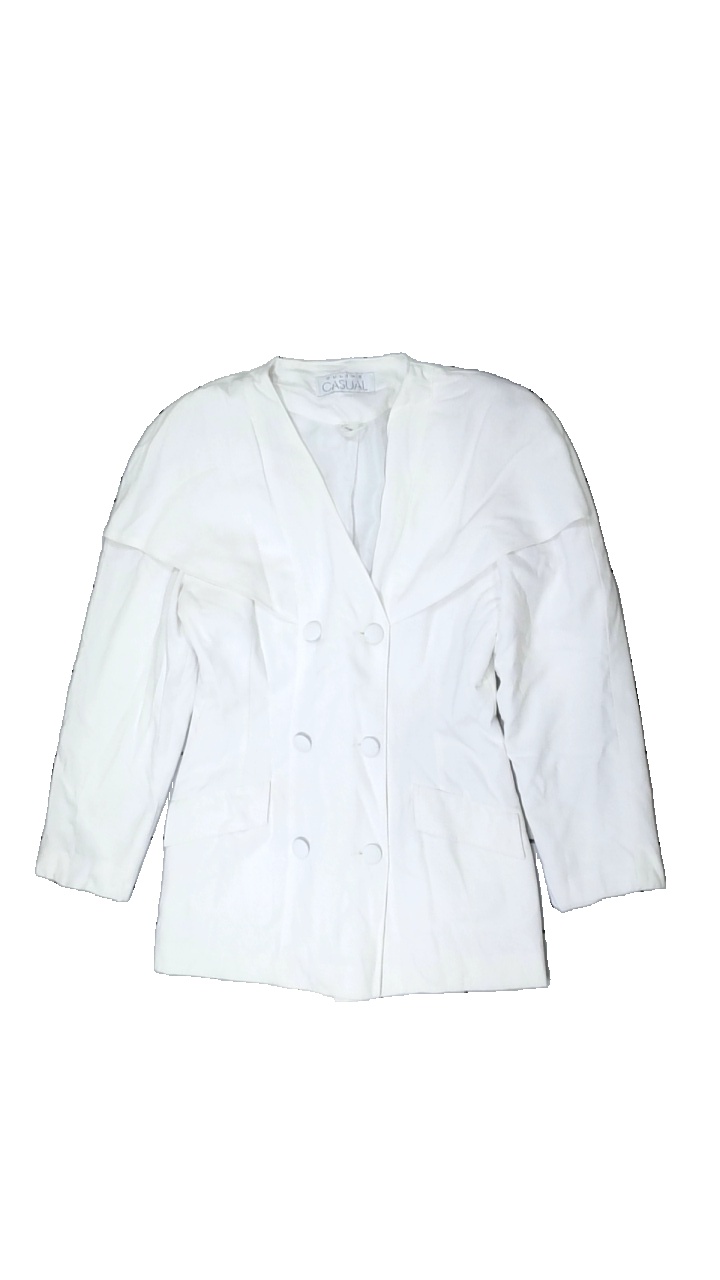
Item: Jacket (Ladies)
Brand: Gulins Casual
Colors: White
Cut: V-collar
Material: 52% cotton, 48% polyester
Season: All
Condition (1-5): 2
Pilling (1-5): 4
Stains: Major
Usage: Export
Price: <50